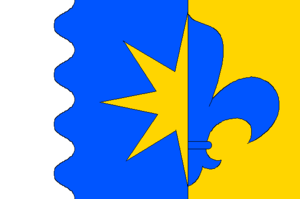
Babice est une commune du district et de la région d'Olomouc, en République tchèque. Sa population s'élevait à 466 habitants en 2018.